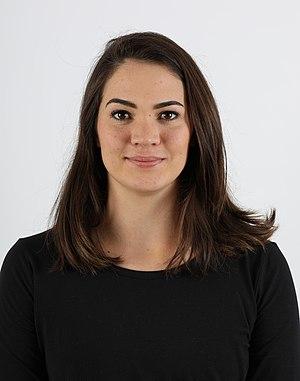
Summer Britcher née le 21 mars 1994 est une lugeuse américaine.